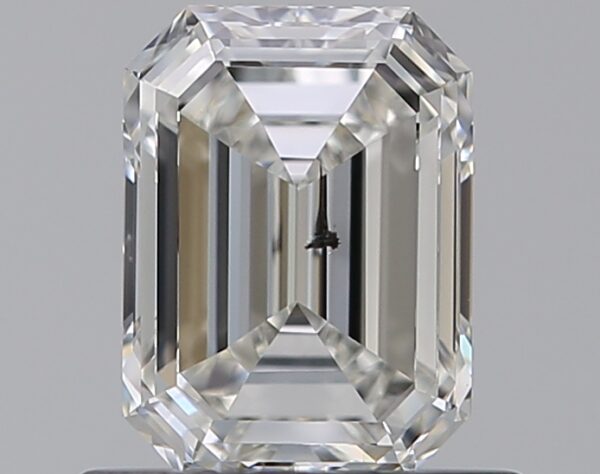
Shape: emerald
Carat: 0.7
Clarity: SI2
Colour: G
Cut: EX
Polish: EX
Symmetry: VG
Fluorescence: N
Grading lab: GIA
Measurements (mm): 5.98 x 4.42 x 2.87